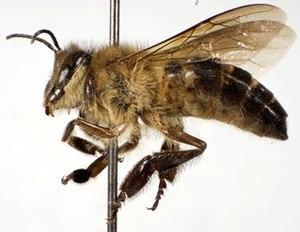
Apis koschevnikovi est une espèce d'abeilles à miel indigène de la Malaisie et de Bornéo. Günther Enderlein, qui a identifié le premier cette espèce, l'a nommée en l'honneur de l'entomologiste Grigory Aleksandrovich Kozhevnikov, pionnier dans la morphologie des abeilles à miel.